Battle of San Francisco

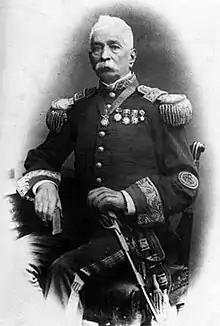
Juan Buendía, commander of the Peruvian army in the Tarapacá campaign

Buendía was in fact in a very dangerous position. He was obliged to retake Pisagua at all cost to re-open his line of communications. If not, his only way out of Tarapacá would be marching to Arica through the Atacama Desert. To make things worse, his troops were scattered all over the region. After defeated at Pisagua, Buendía retreated to Iquique where he joined Cáceres and Bustamante. Col. Pastor Dávila never moved from Pozo Almonte and Gen. Carlos Villegas went to Puerto Patillo. Another two divisions were between Pozo Almonte and Iquique, while Villamil retreated to Agua Santa. The Aroma Battalion was at Mejillones and the Vengadores Battalion was at Agua Santa.